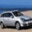
Label: automobile